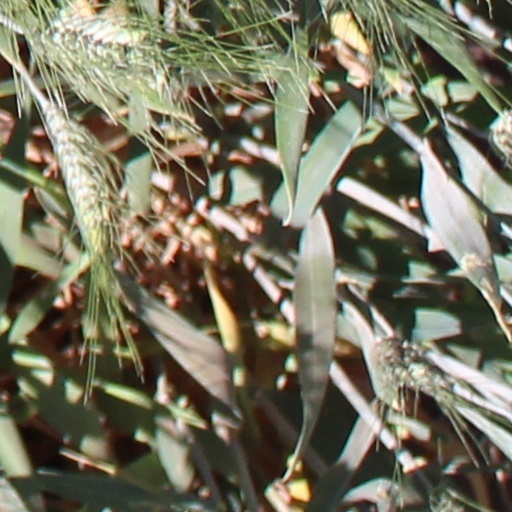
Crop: wheat